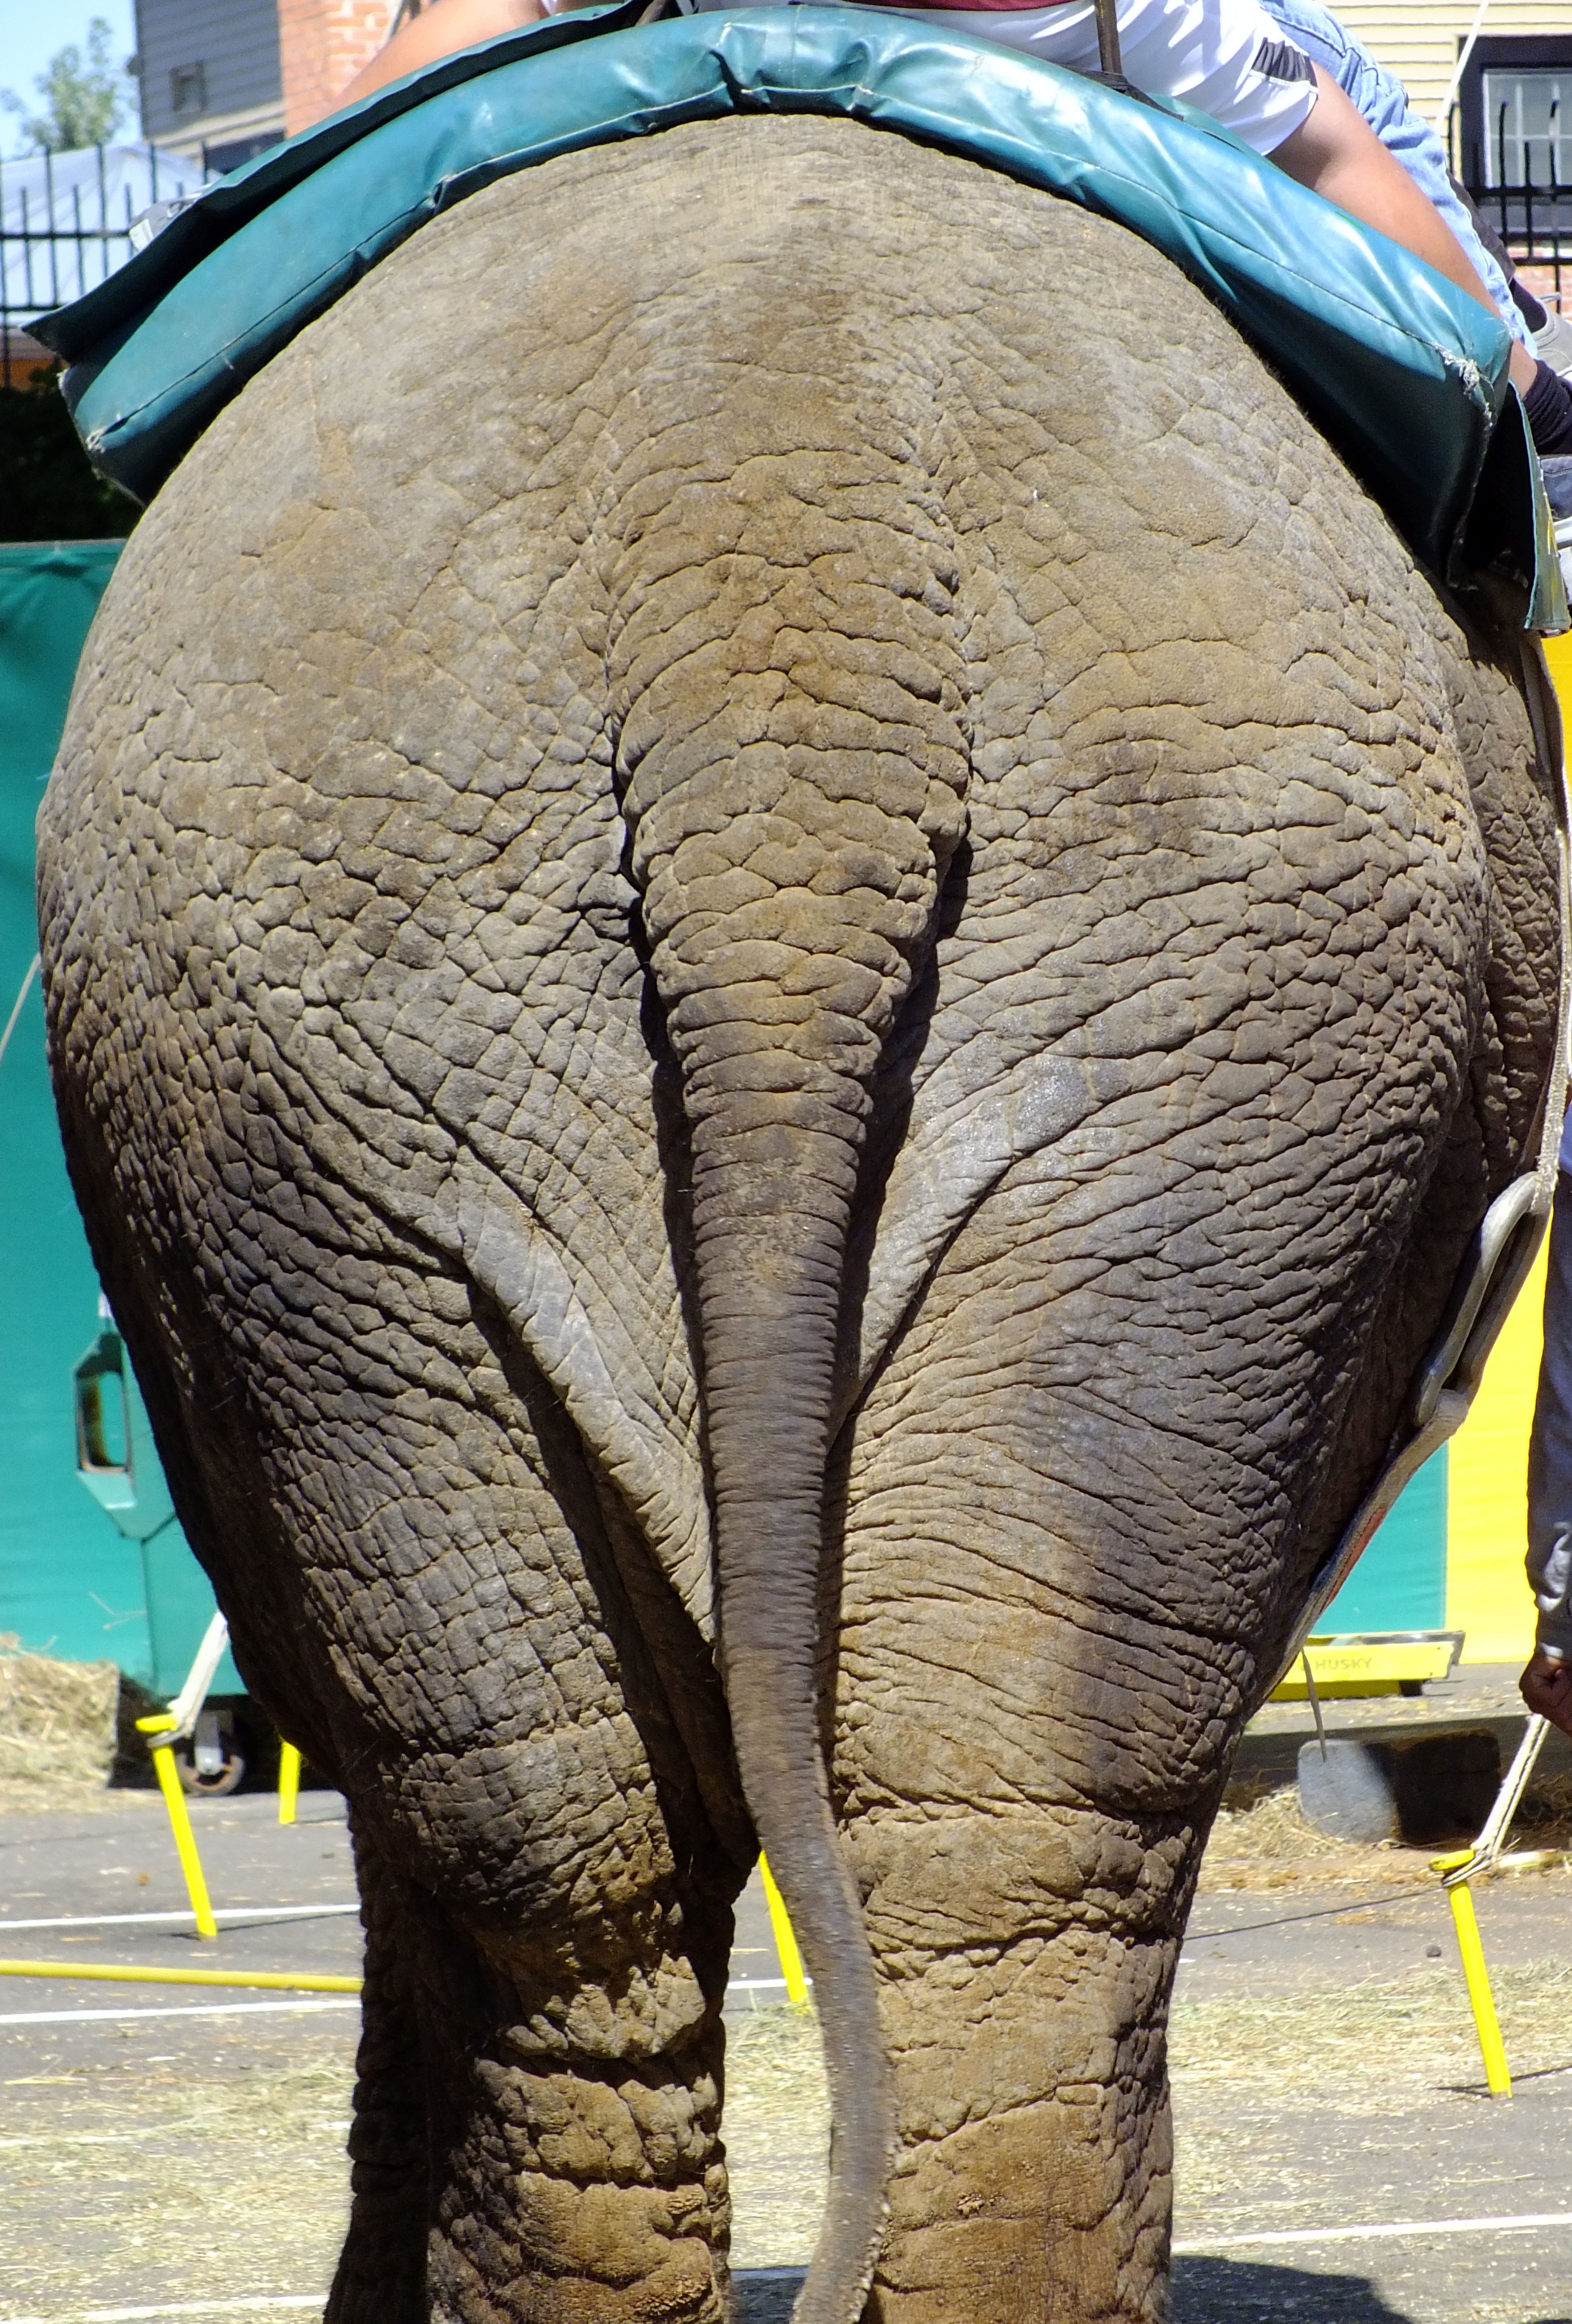
working, animal, carnival, mammal, elephant, rear view, ass, fat, tail, vertebrate, chubby, big, pachyderm, butt, indian elephant, elephants and mammoths